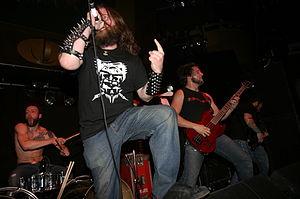
3 Inches of Blood est un groupe de heavy metal canadien, originaire de Victoria, en Colombie-Britannique. Formé en 2000 à Vancouver, au Canada. Il se composait de Jamie Hooper, Cam Pipes et Justin Hagberg comme chanteurs, Shane Clark à la guitare, Ash Pearson à la batterie.